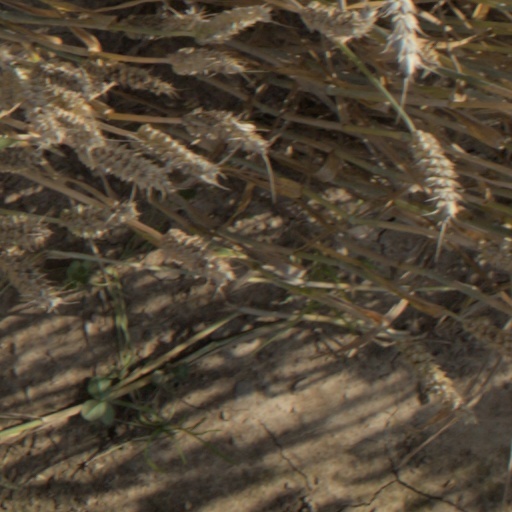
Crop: wheat